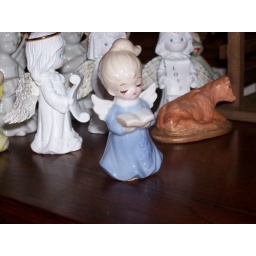
Angel in blue with book